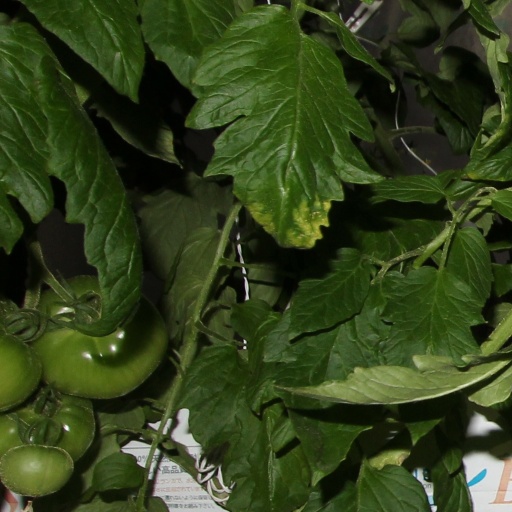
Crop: tomato